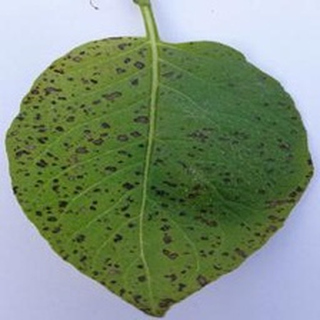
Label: potato_early_blight